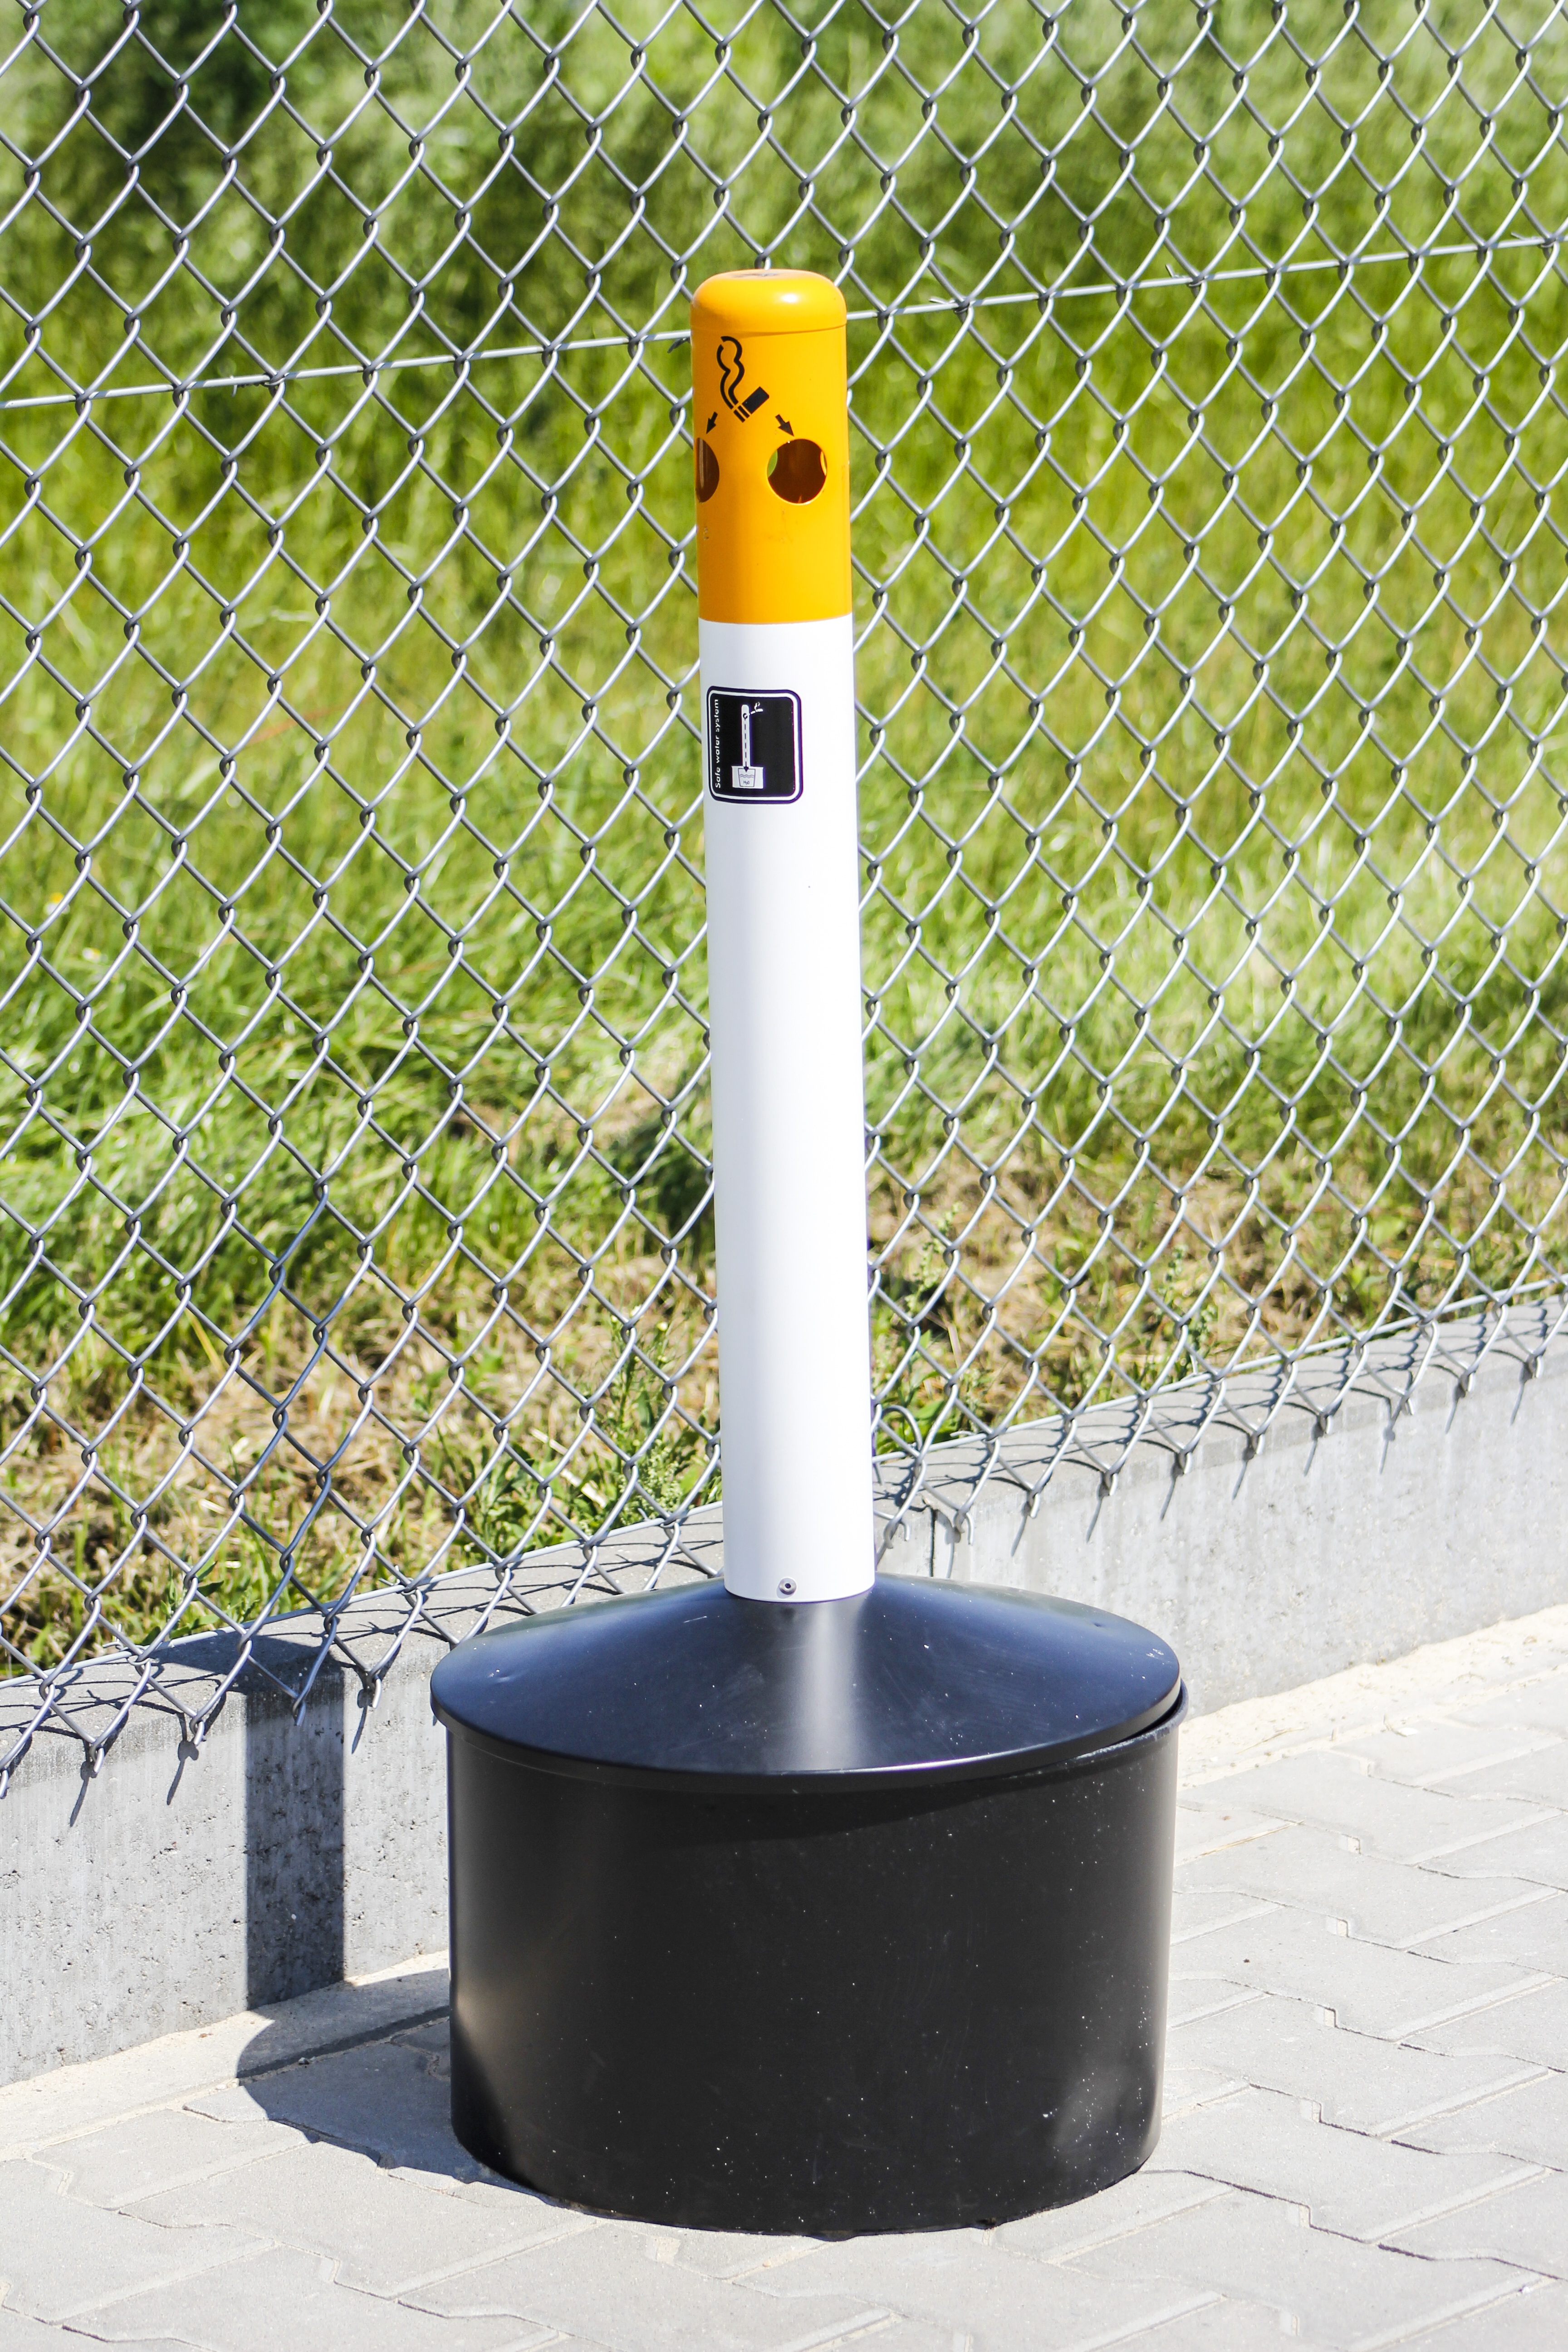
tool, basket, lighting, ecology, burn, rubbish, litter, waste, trash, by participating in, man made object, the purity of the, dump bins, wastebasket, piece of junk, papierosu, burning point